Take Your Best Shot

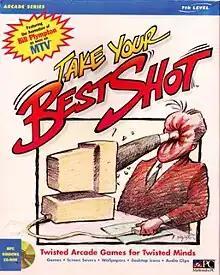

The game was developed in collaboration with Bill Plympton who developed the characters. It was released in February 1995.